Shlach

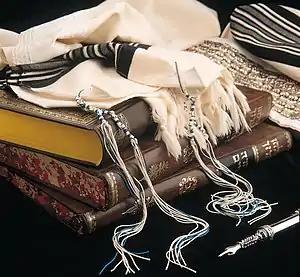
"tzitzit"

Maimonides taught that a garment to which the Torah obligates a person to attach "tzitzit" must have three characteristics: (1) it must have four or more corners; (2) it must be large enough to cover both the head and most of the body of a child who is able to walk on his own in the marketplace without having someone watch him; and (3) it must be made of either wool or linen. For a garment of wool, the white strands should be made of wool. For a garment of linen, the white strands should be made of linen. For garments of other fabrics, the white strands should be made from the same fabric as the garment. Numbers 15:39, which says, "And you shall see them," implies that the obligation to wear "tzitzit" applies during the day, but not at night. Nevertheless, a blind man is obligated to wear "tzitzit", for even though he does not see them, others see him wearing them. One is permitted to wear "tzitzit" at night, provided he does not recite a blessing. One should recite the blessing over "tzitzit" in the morning when the sun has risen so that one can tell the strands of "techelet" from those that are white. The blessing is: "Blessed are you, God, our Lord, King of the universe, who has sanctified us with His commandments and commanded us to wrap ourselves with tzitzit." One should recite the blessing anytime he wraps himself in "tzitzit" during the day. Maimonides taught that the Torah does not require women and children to wear "tzitzit", but the Rabbis oblige every boy who knows how to dress himself to wear "tzitzit" so as to teach him to fulfill commandments. Women who wish to wrap themselves in "tzitzit" may do so without reciting a blessing, and no one should prevent them. Maimonides taught that there is no obligation to attach "tzitzit" to a garment that remains folded in place, without a person wearing it. The garment does not require "tzitzit". Rather, the person wearing the garment has the obligation. Maimonides taught that even though a person is not obligated to buy a "tallit" and wrap himself in it so that he must attach "tzitzit" to it, it is not proper for a person to release himself from the commandment. He should always try to be wrapped in a garment that requires "tzitzit" so as to fulfill the commandment. In particular, Maimonides taught that one should take care to be wrapped in a "tallit" during prayer, and it is very shameful for a Torah scholar to pray without being wrapped in a "tallit". And Maimonides taught that a person should always be careful regarding the commandment of "tzitzit", because Numbers 15:39, which says "And you shall see them and remember all the commandments of God," implies that the commandment of "tzitzit" is considered equal to all the commandments and all the commandments are considered dependent on it.